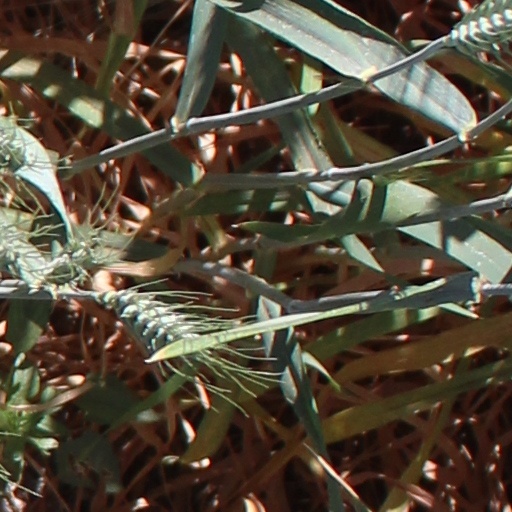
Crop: wheat